Memorial to Nordic Volunteers and Fallen

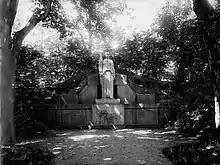
Vintage photo of the monument by Elfelt.

The memorial was created at the initiative of Danmarks-Samfundet through a nationwide fundraising campaign in connection with the reunion of Sønderjylland with Denmark. The society's application to the city was for a memorial on top of the former Pückler's Bastion in Østre Anlæg but that site was instead used for a new setting for the Denmark Monument. Anders Bundgaard was charged with designing the monument. It was unveiled in 1920.